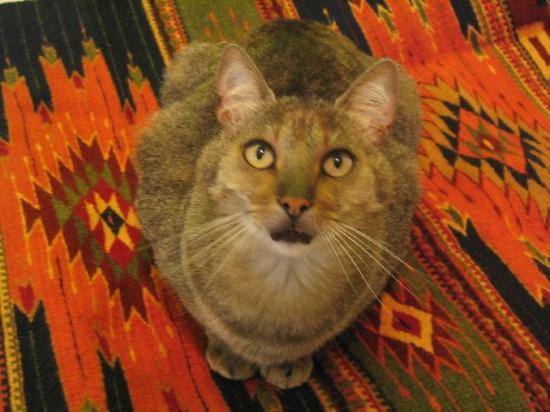
Label: not_food